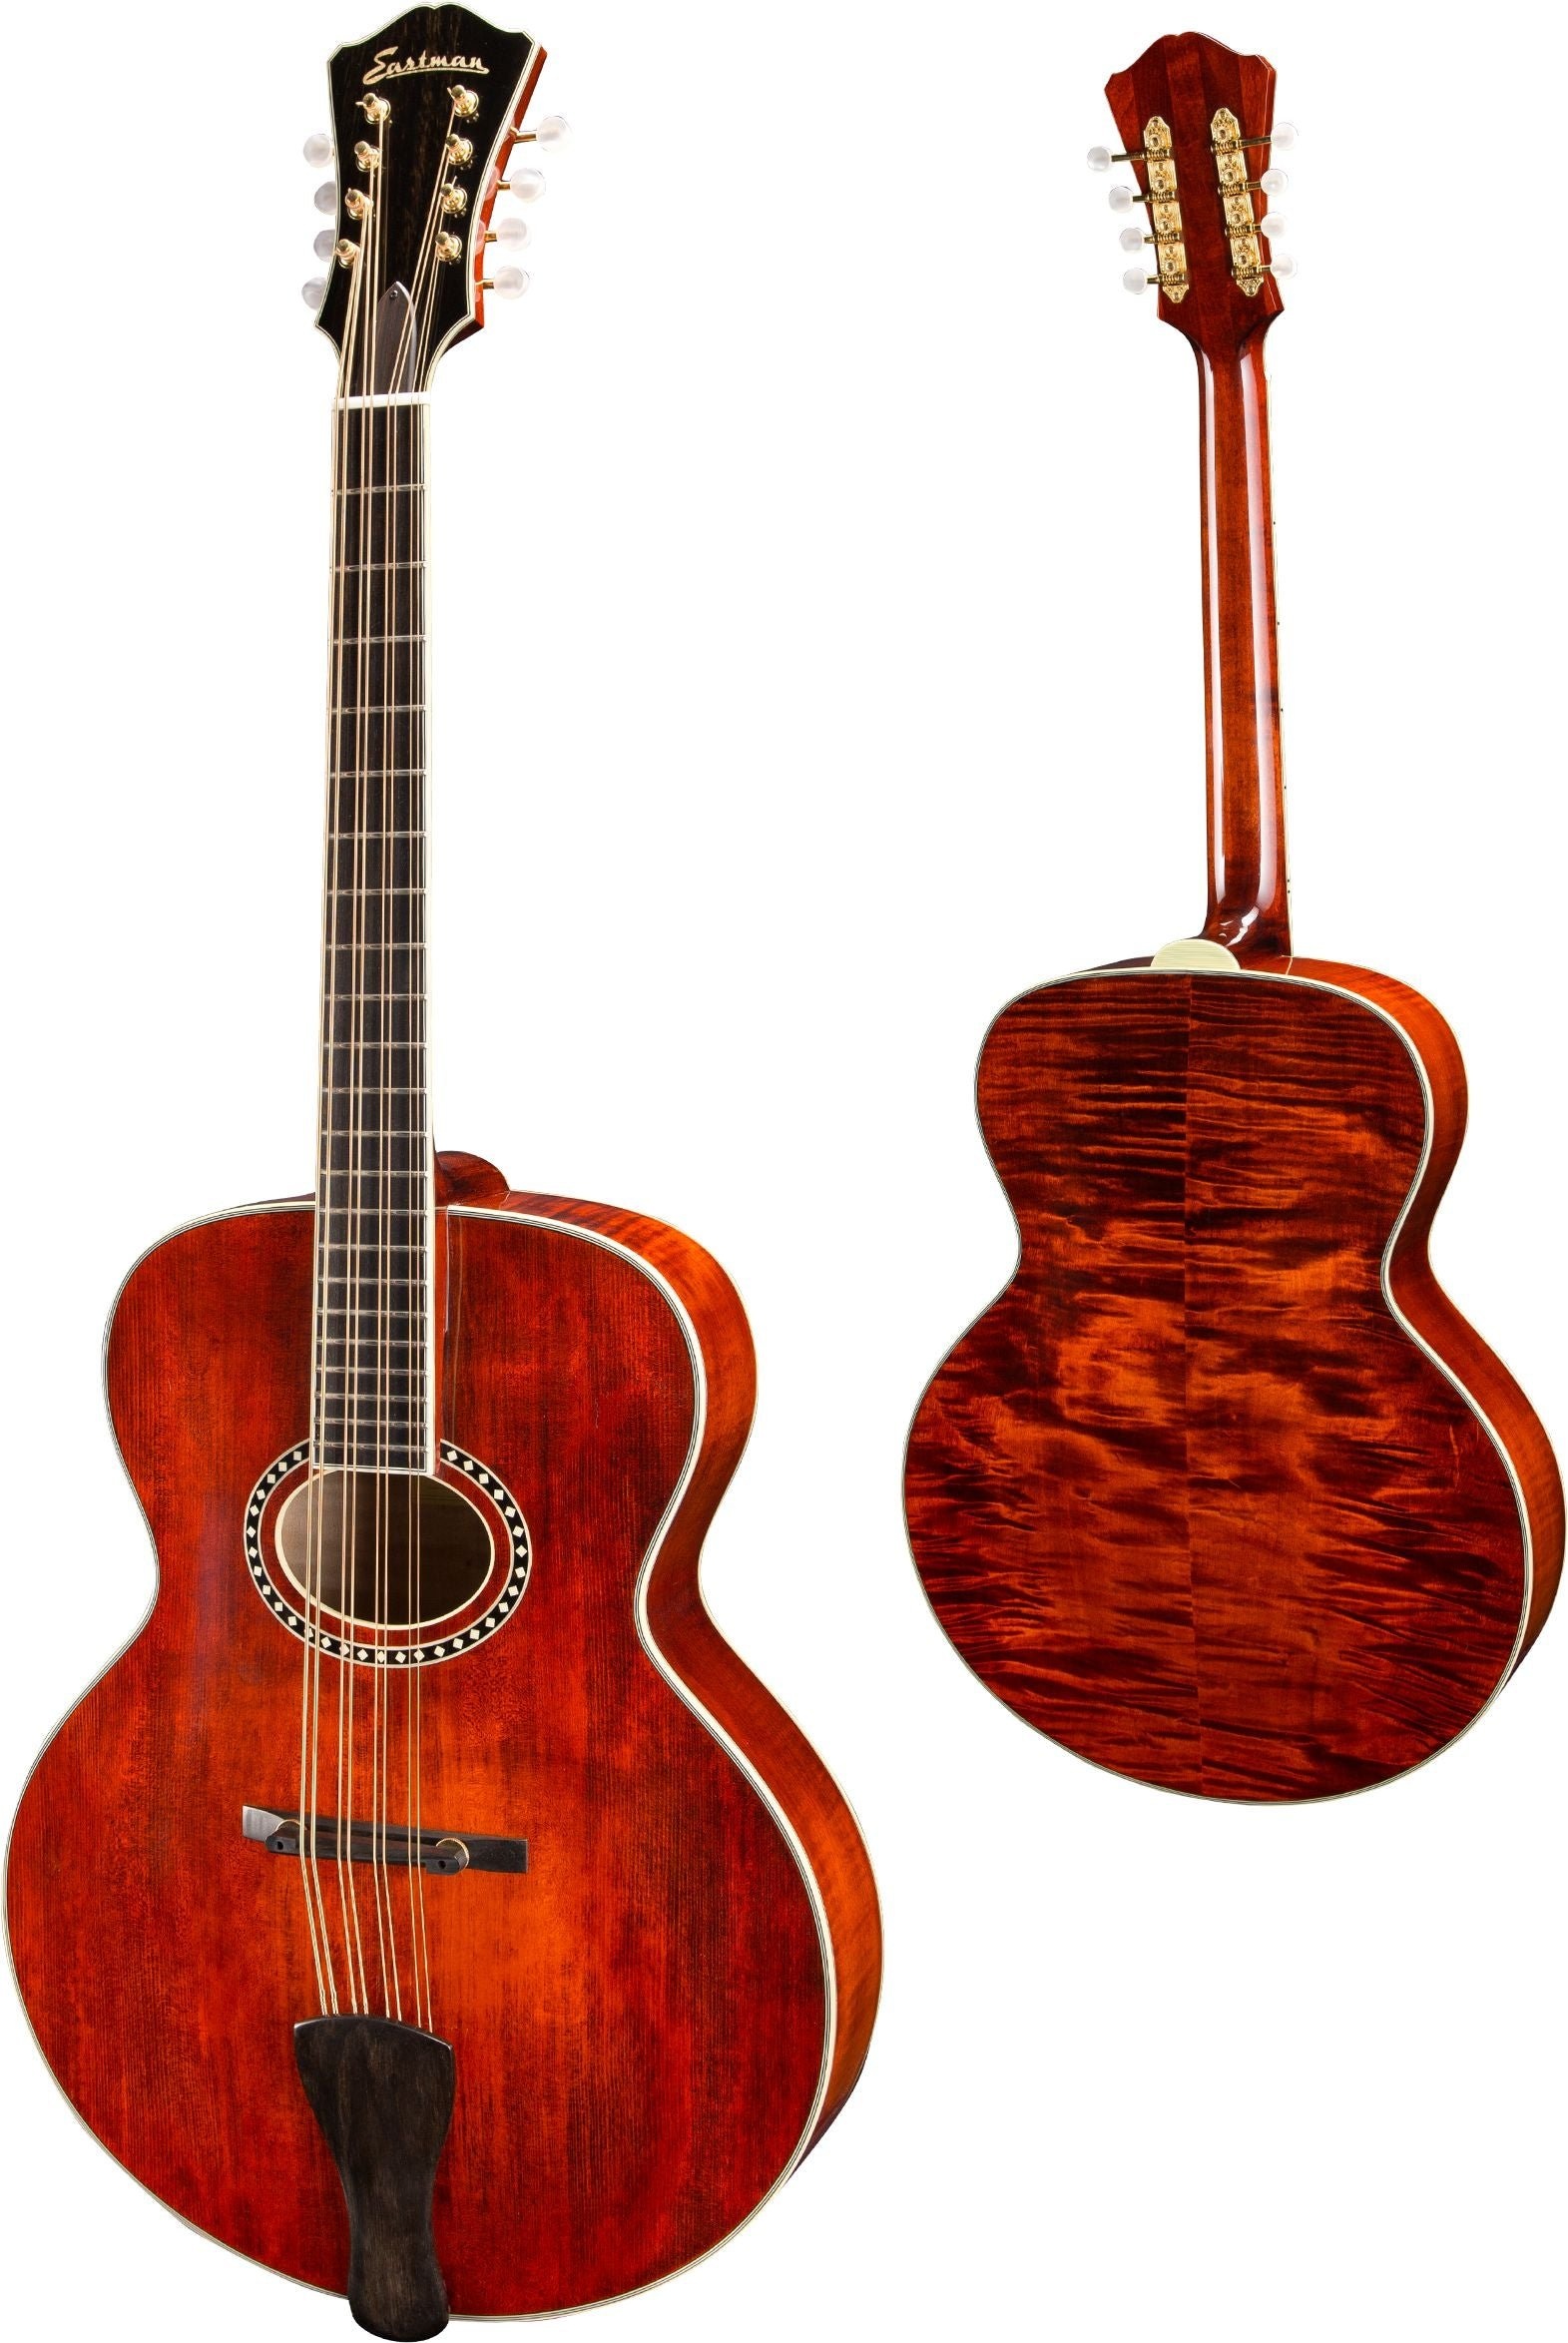
Eastman Mandocello MDC804 "Free Shipping in the USA"
This instrument is in like new condition and has only been out on the showroom floor. It shows very light signs of use. Neck Material:Maple Fingerboard:Ebony Fingerboard Radius:12" Nut:1 3/4" Fretwire:22 Jescar FW47104 Scale Length:25" Body Style:Archtop Jazz w/ Oval Hole Body Dimensions:40 31/32" x 16" x 3 1/4" Body Top:Solid Spruce Body Back/Sides:Solid Highly Flamed Maple Truss Rod:Single Acting Binding:Top, Back, Fingerboard, Headstock Binding Material:Ivoroid Logo:Abalone Headstock Inlay:Pearl Dots Side Dot Color:Black Finish:Gloss Finish Hardware Color:Nickel Tailpiece:Eastman Cast Aluminum Tailpiece Bridge:Ebony Nut Height:0.018" Tuners:Gotoh MF40R-MP-NI Strap Peg:Ebony Strings:D'adarrio J78 Action Height:3/32" - 2/32" Case:Hard Case
Brand: Eastman
Category: Arts & Entertainment > Hobbies & Creative Arts > Musical Instruments > String Instruments > Upright Basses > Bass Violins